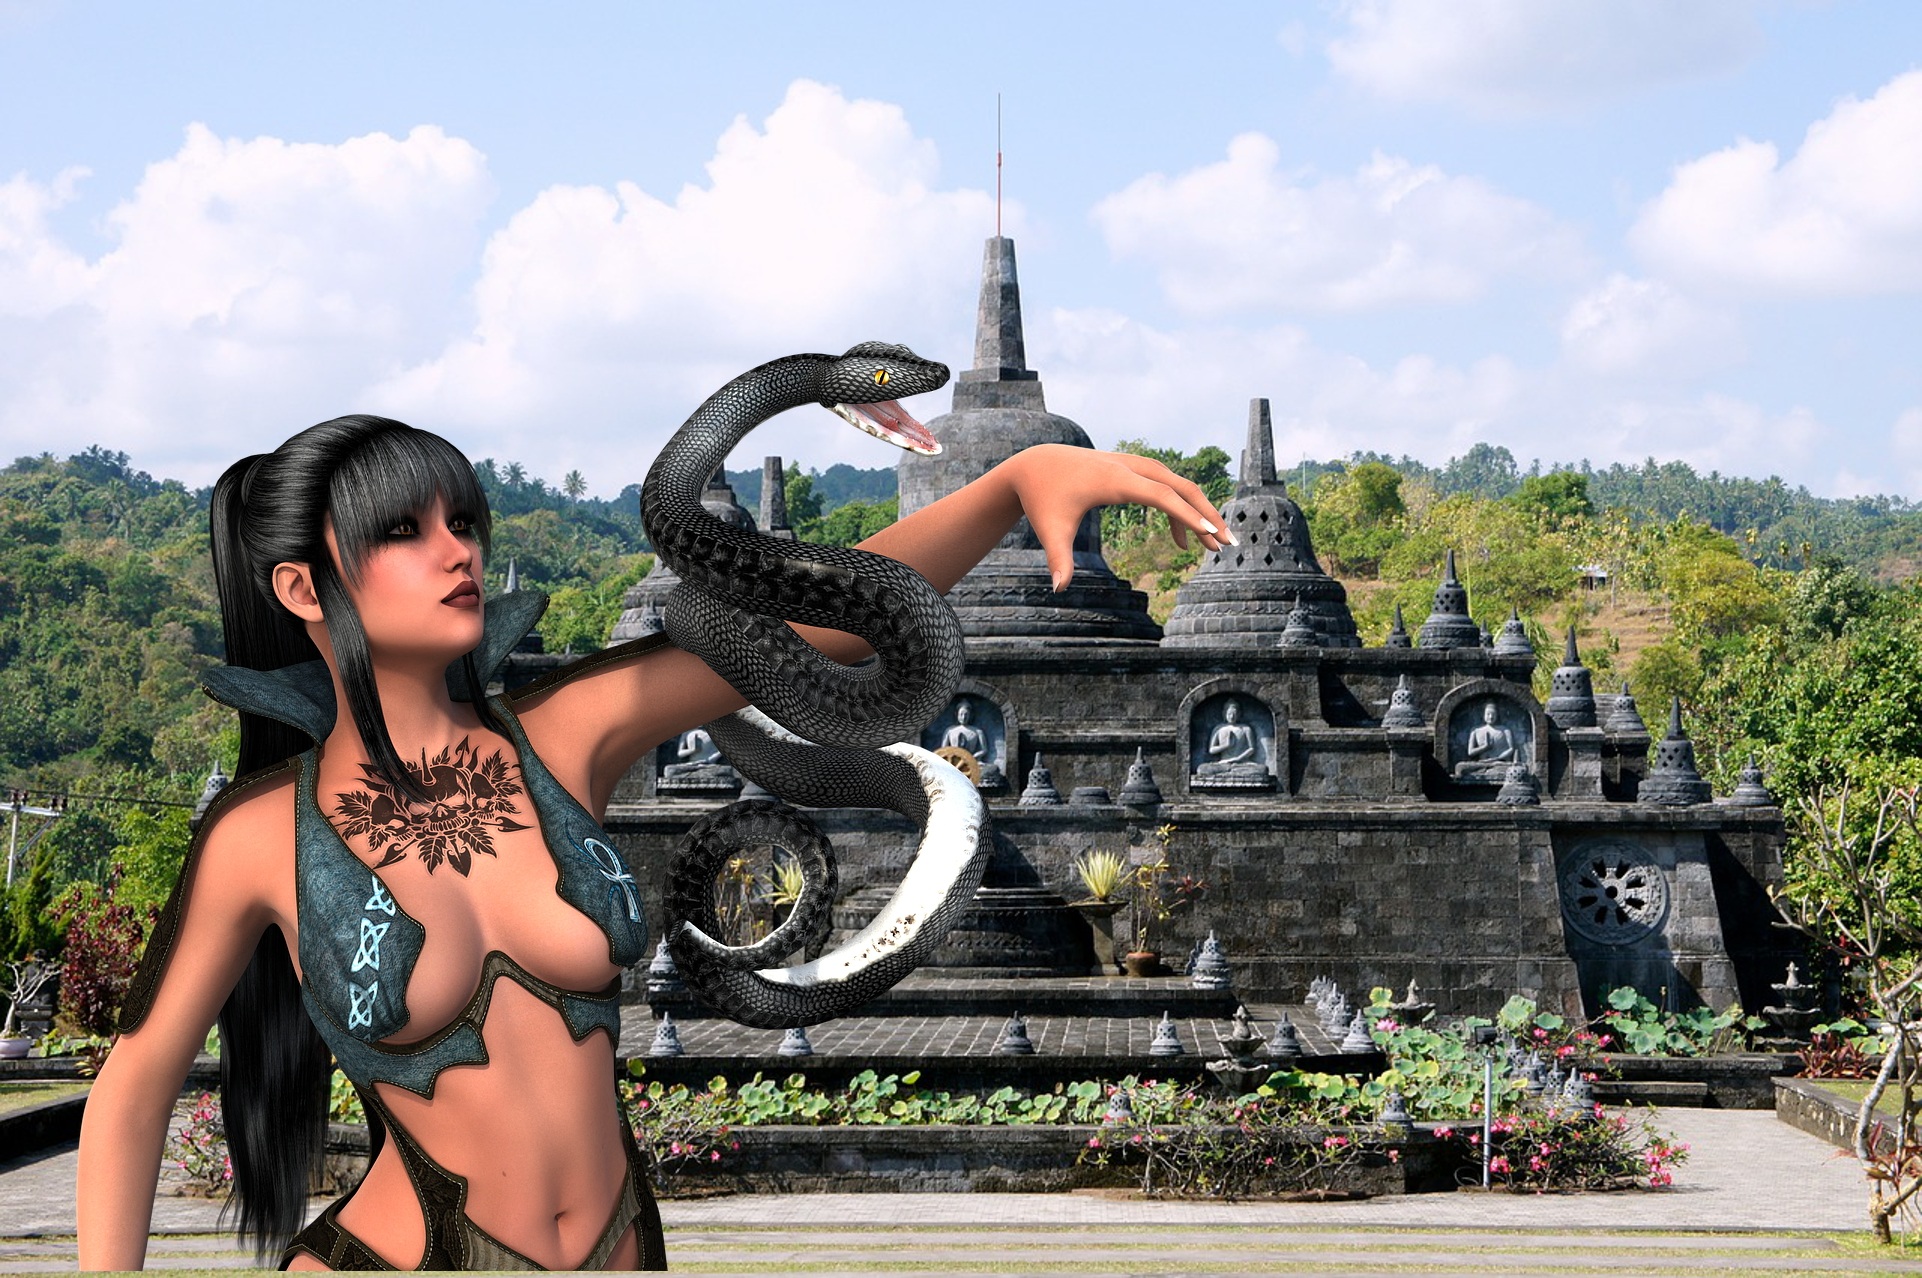
woman, monument, vacation, statue, background image, temple, snake, manipulation, mythology, destkopbild